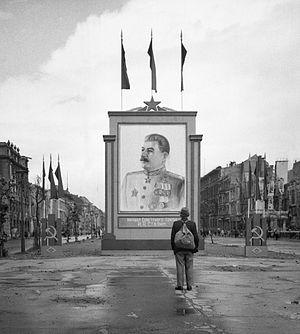
L'histoire du communisme recouvre l'ensemble des évolutions de ce courant d'idées et, par extension, celle des mouvances et des régimes politiques qui s'en sont réclamés. Le communisme se développe principalement au XXᵉ siècle, dont il constitue l'une des principales forces politiques : à son apogée, durant la seconde moitié du siècle, un quart de l'humanité vit sous un régime communiste.